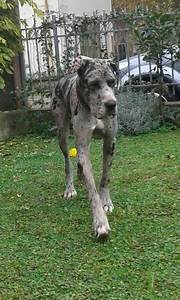
Label: cane